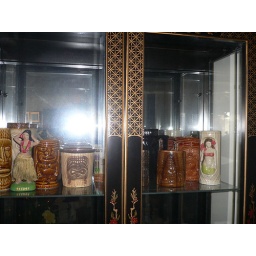
Tiki mugs lined up in the cabinet I bought in Logan 15 years ago.